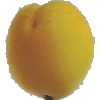
Label: Peach 2